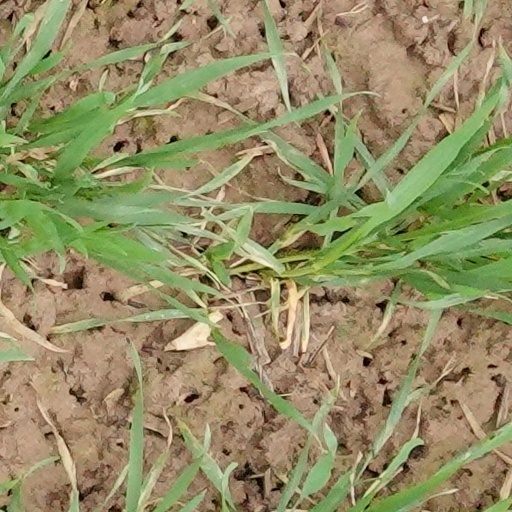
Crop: wheat